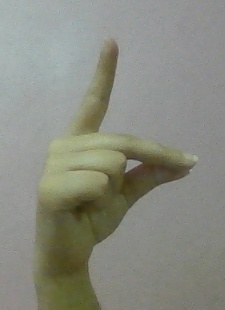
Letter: ta